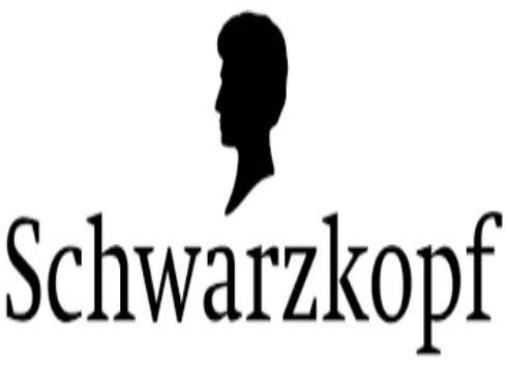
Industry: Necessities